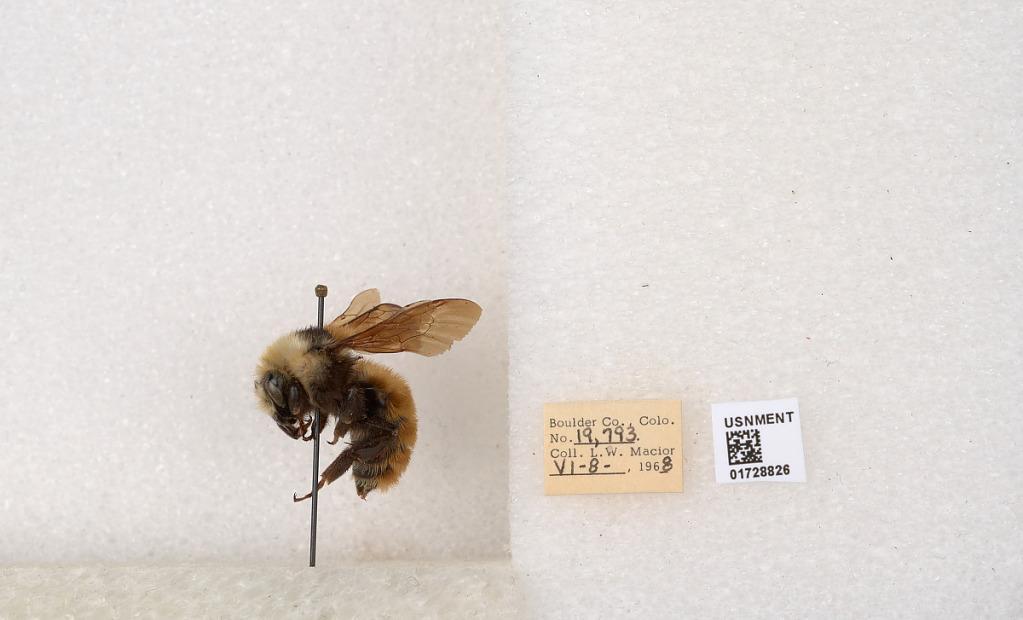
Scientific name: Bombus appositus Cresson
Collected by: L. Macior
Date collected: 1968-6-8
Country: United States
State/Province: Colorado
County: Boulder
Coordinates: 40.0925, -105.358